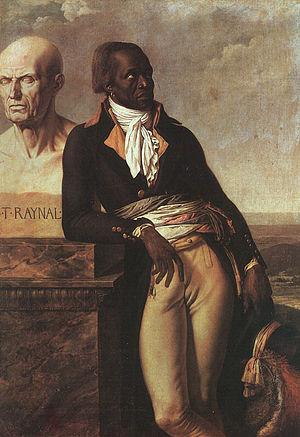
Anne-Louis Girodet, ou Anne-Louis Girodet-Trioson, né à Montargis le 29 janvier 1767 et mort à Paris le 9 décembre 1824, est un peintre, illustrateur et graveur français.